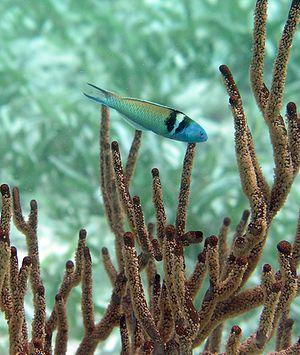
La Girelle à tête bleue est une espèce du genre Thalassoma.